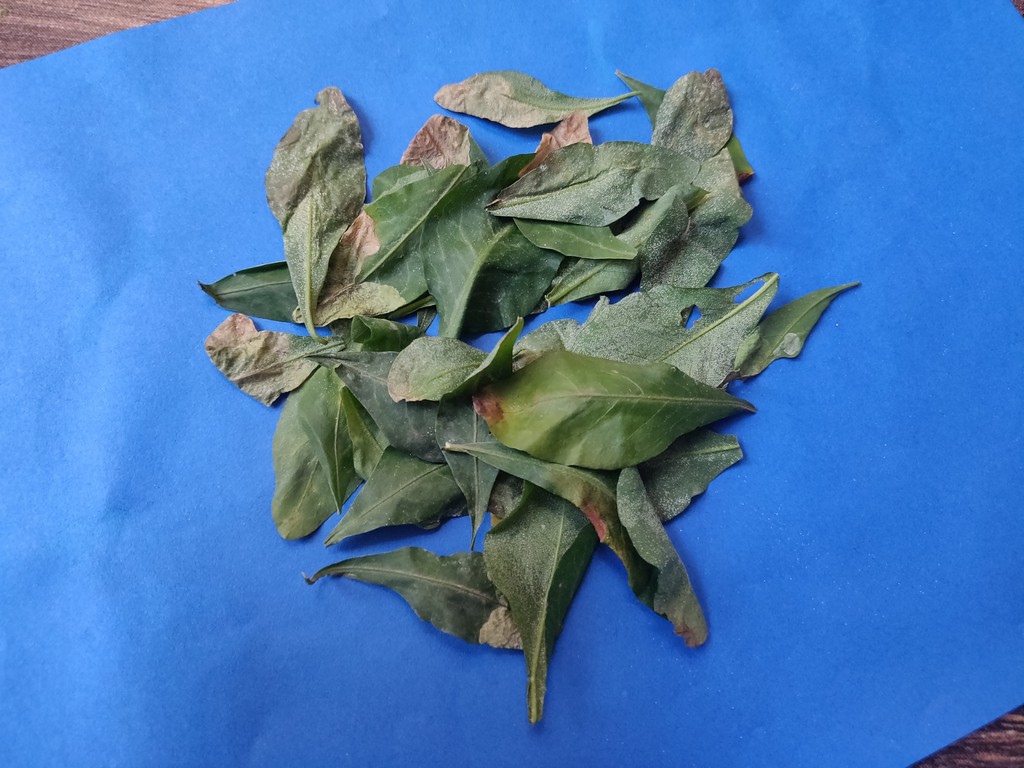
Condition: Unhealthy
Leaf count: multiple
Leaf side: unknown